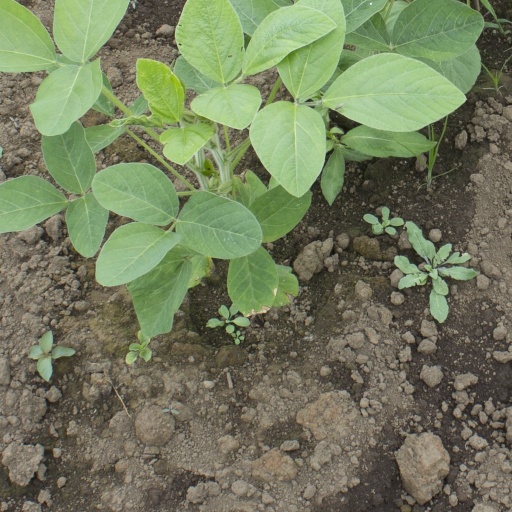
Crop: soybean